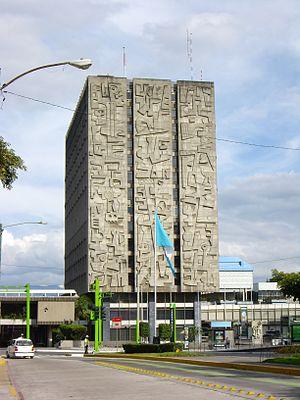
Guatemala, ou Guatémala, officiellement Nueva Guatemala de la Asunción, souvent nommée Ciudad de Guatemala pour la distinguer du nom du pays et du département, et dont le diminutif local est Guate, est la capitale économique, gouvernementale et culturelle de la République du même nom, et également la plus grande métropole d'Amérique centrale.